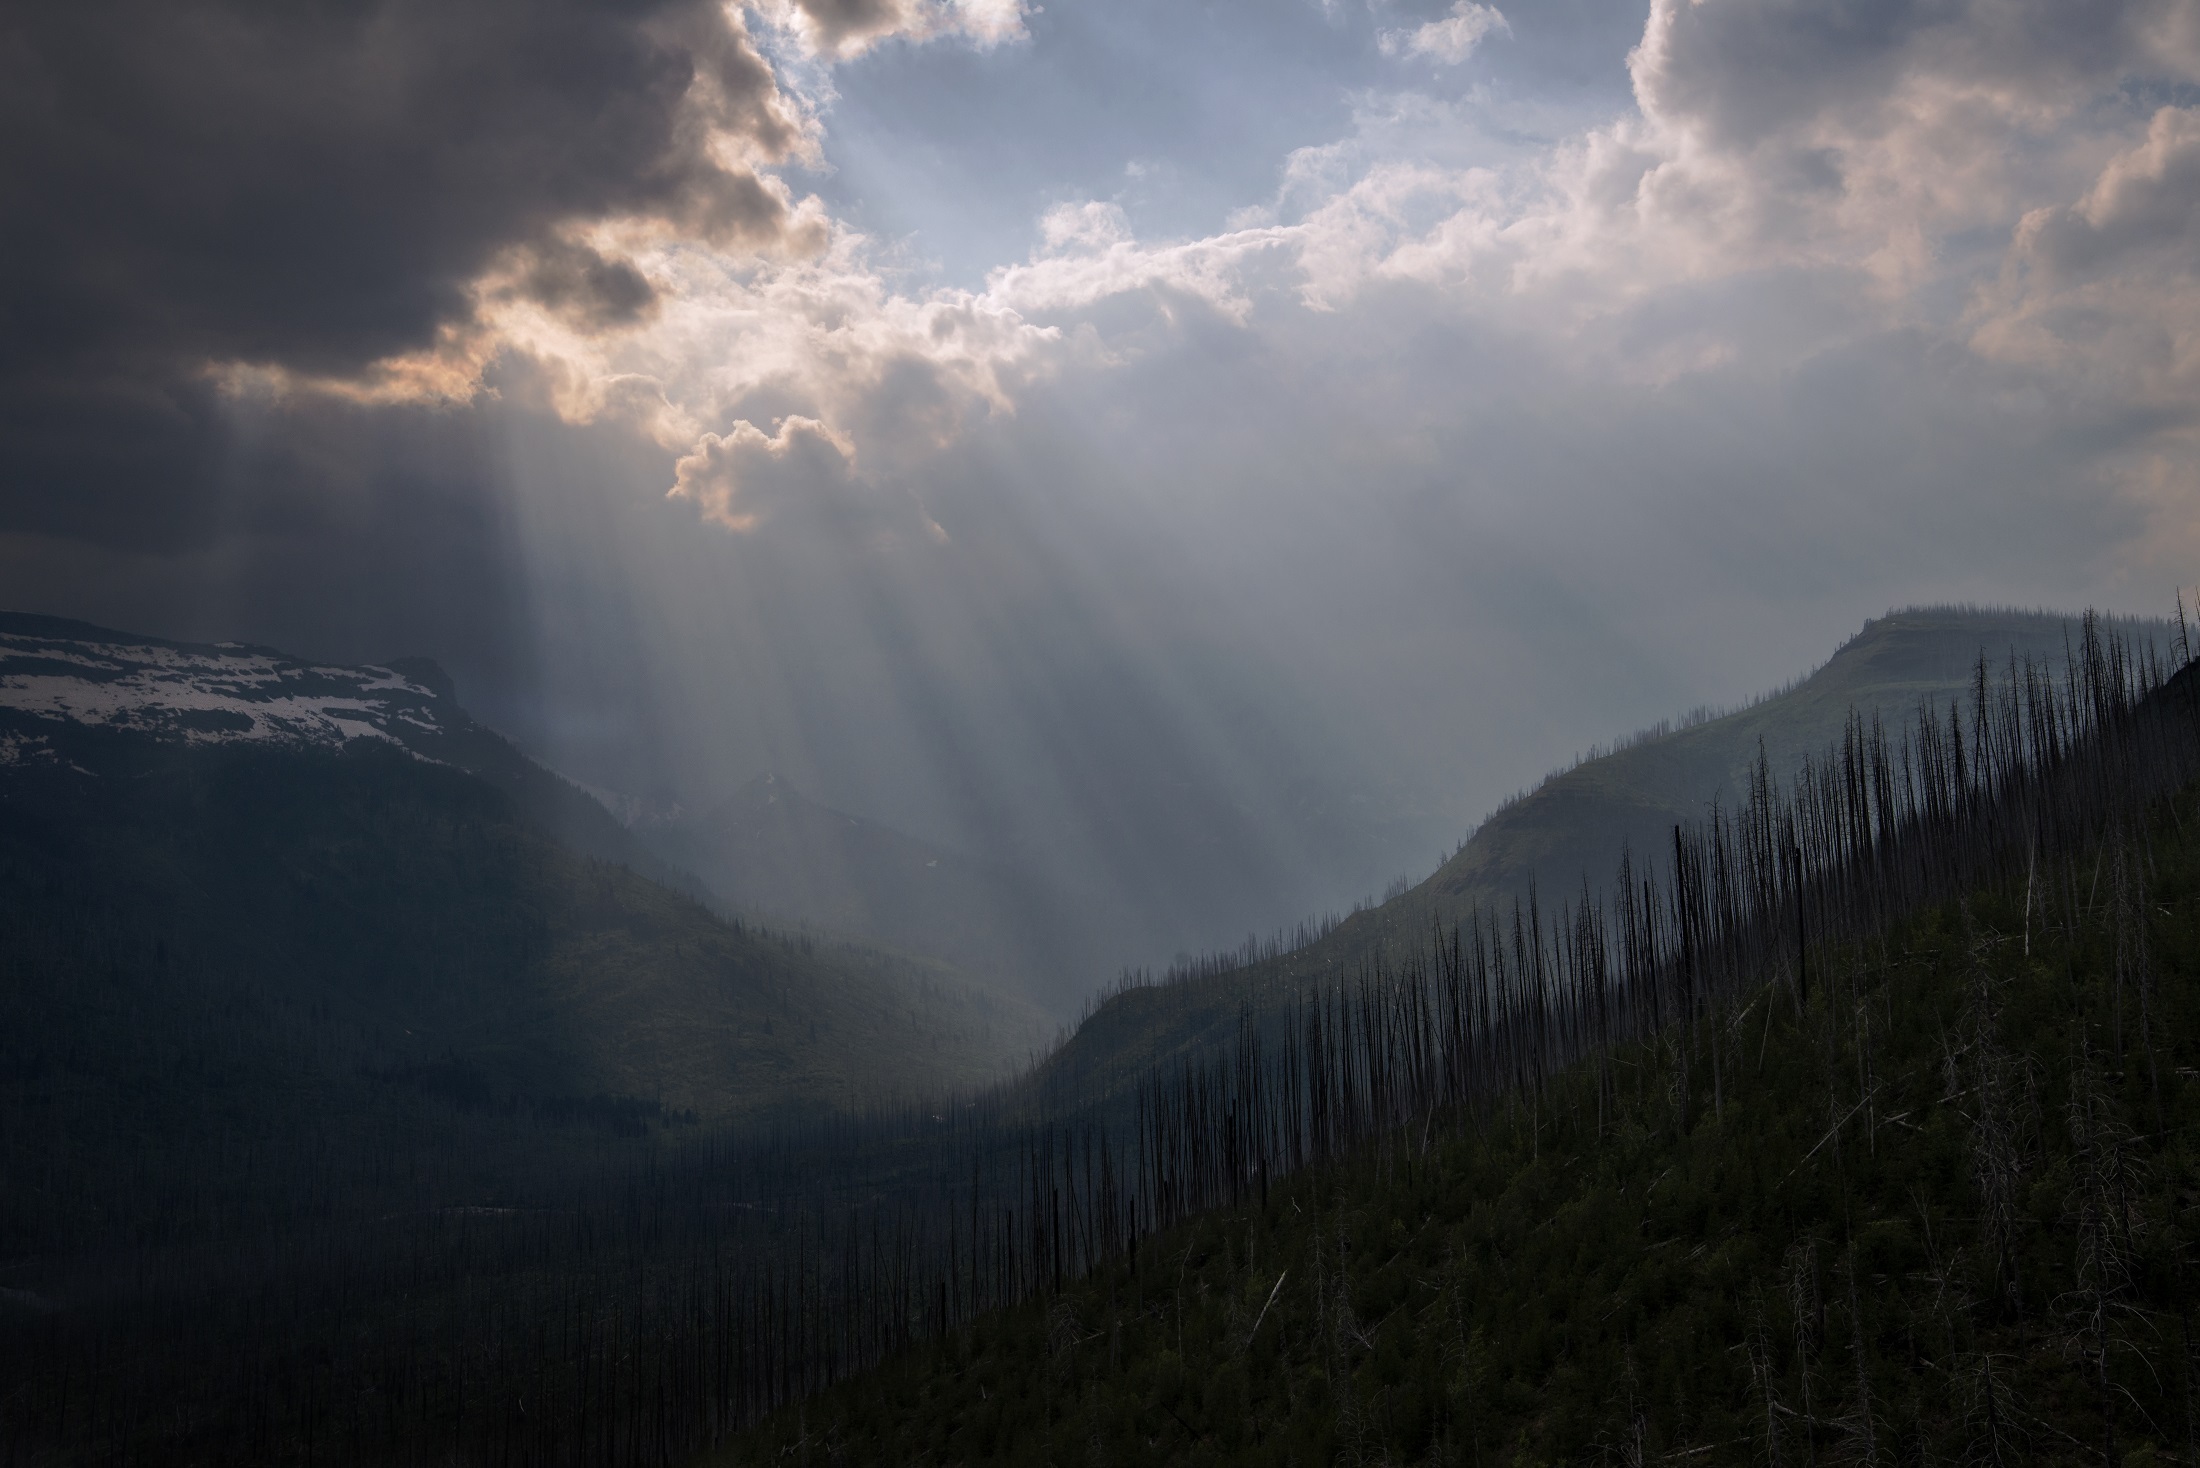
landscape, nature, forest, wilderness, mountain, light, cloud, sky, sun, fog, sunrise, mist, sunlight, morning, hill, dawn, valley, mountain range, shine, scenic, weather, ridge, outdoors, clouds, mountains, alps, plateau, peaks, landform, crepuscular rays, meteorological phenomenon, geographical feature, atmospheric phenomenon, mountainous landforms